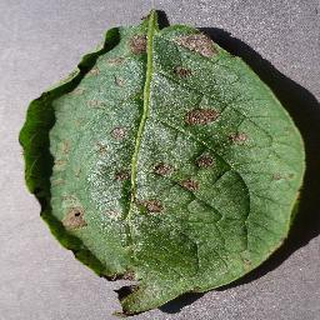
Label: potato_early_blight